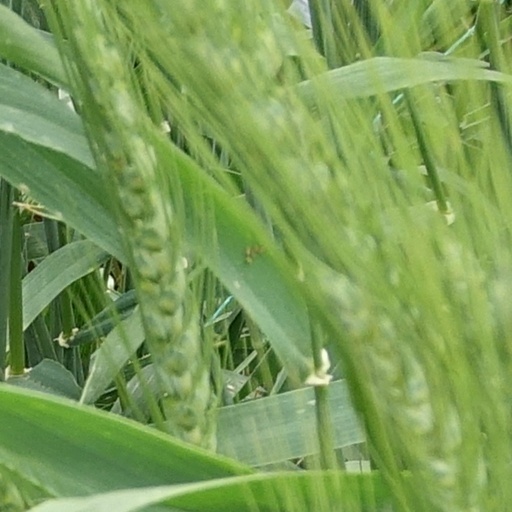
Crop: wheat